The Lost Patrol (1934 film)

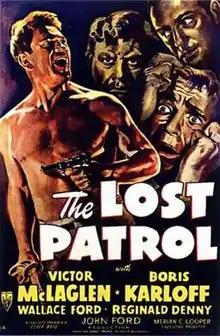
Original theatrical poster

The Lost Patrol is a 1934 American pre-Code war film by RKO, directed and produced by John Ford, with Merian C. Cooper as executive producer and Cliff Reid as associate producer from a screenplay by Dudley Nichols from the 1927 novel "Patrol" by Philip MacDonald. Max Steiner provided the Oscar-nominated score. The film, a remake of a 1929 British silent film, starred Victor McLaglen, Boris Karloff, Wallace Ford, Reginald Denny, J. M. Kerrigan and Alan Hale.